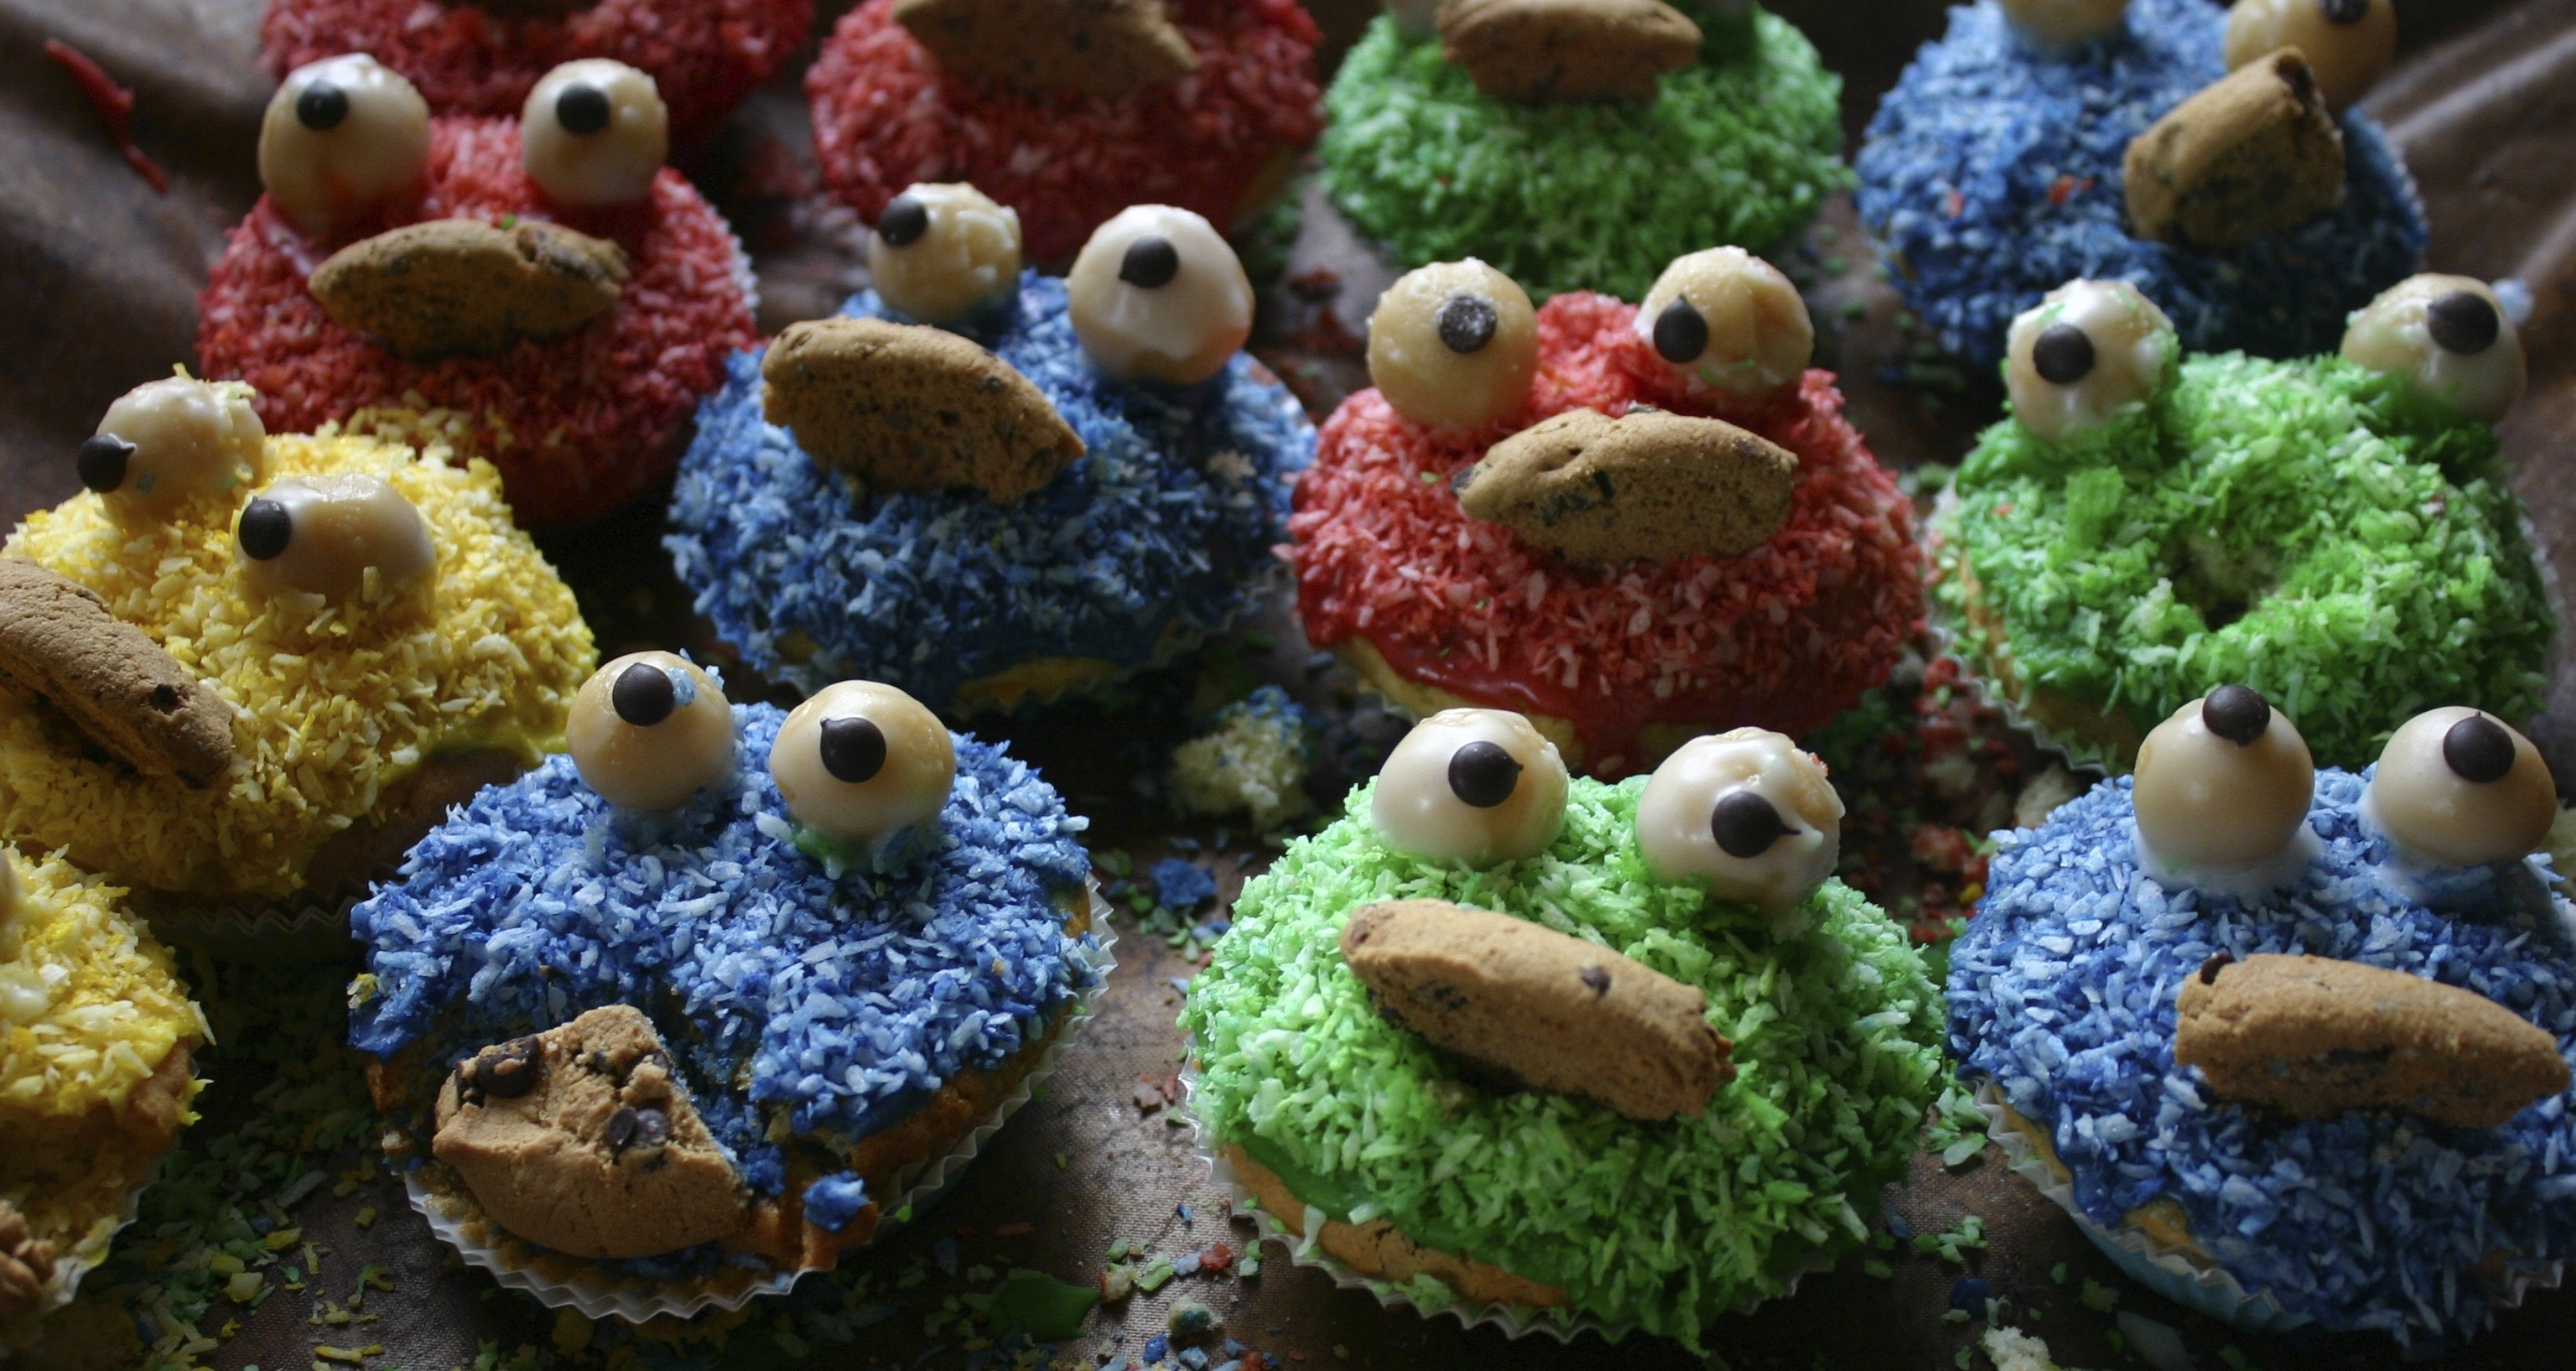
plant, flower, food, red, produce, color, blue, colorful, yellow, eat, delicious, bake, muffins, pgdboss